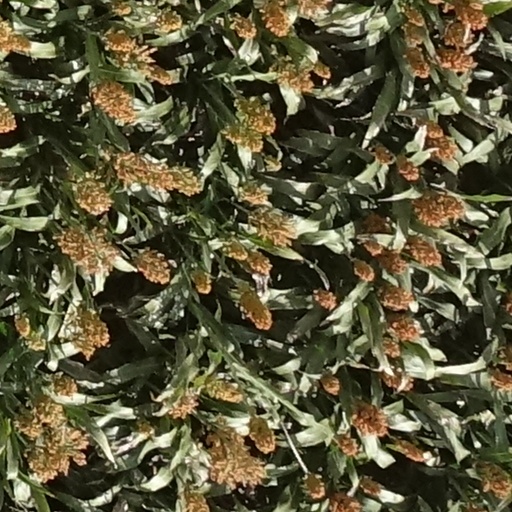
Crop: sorghum